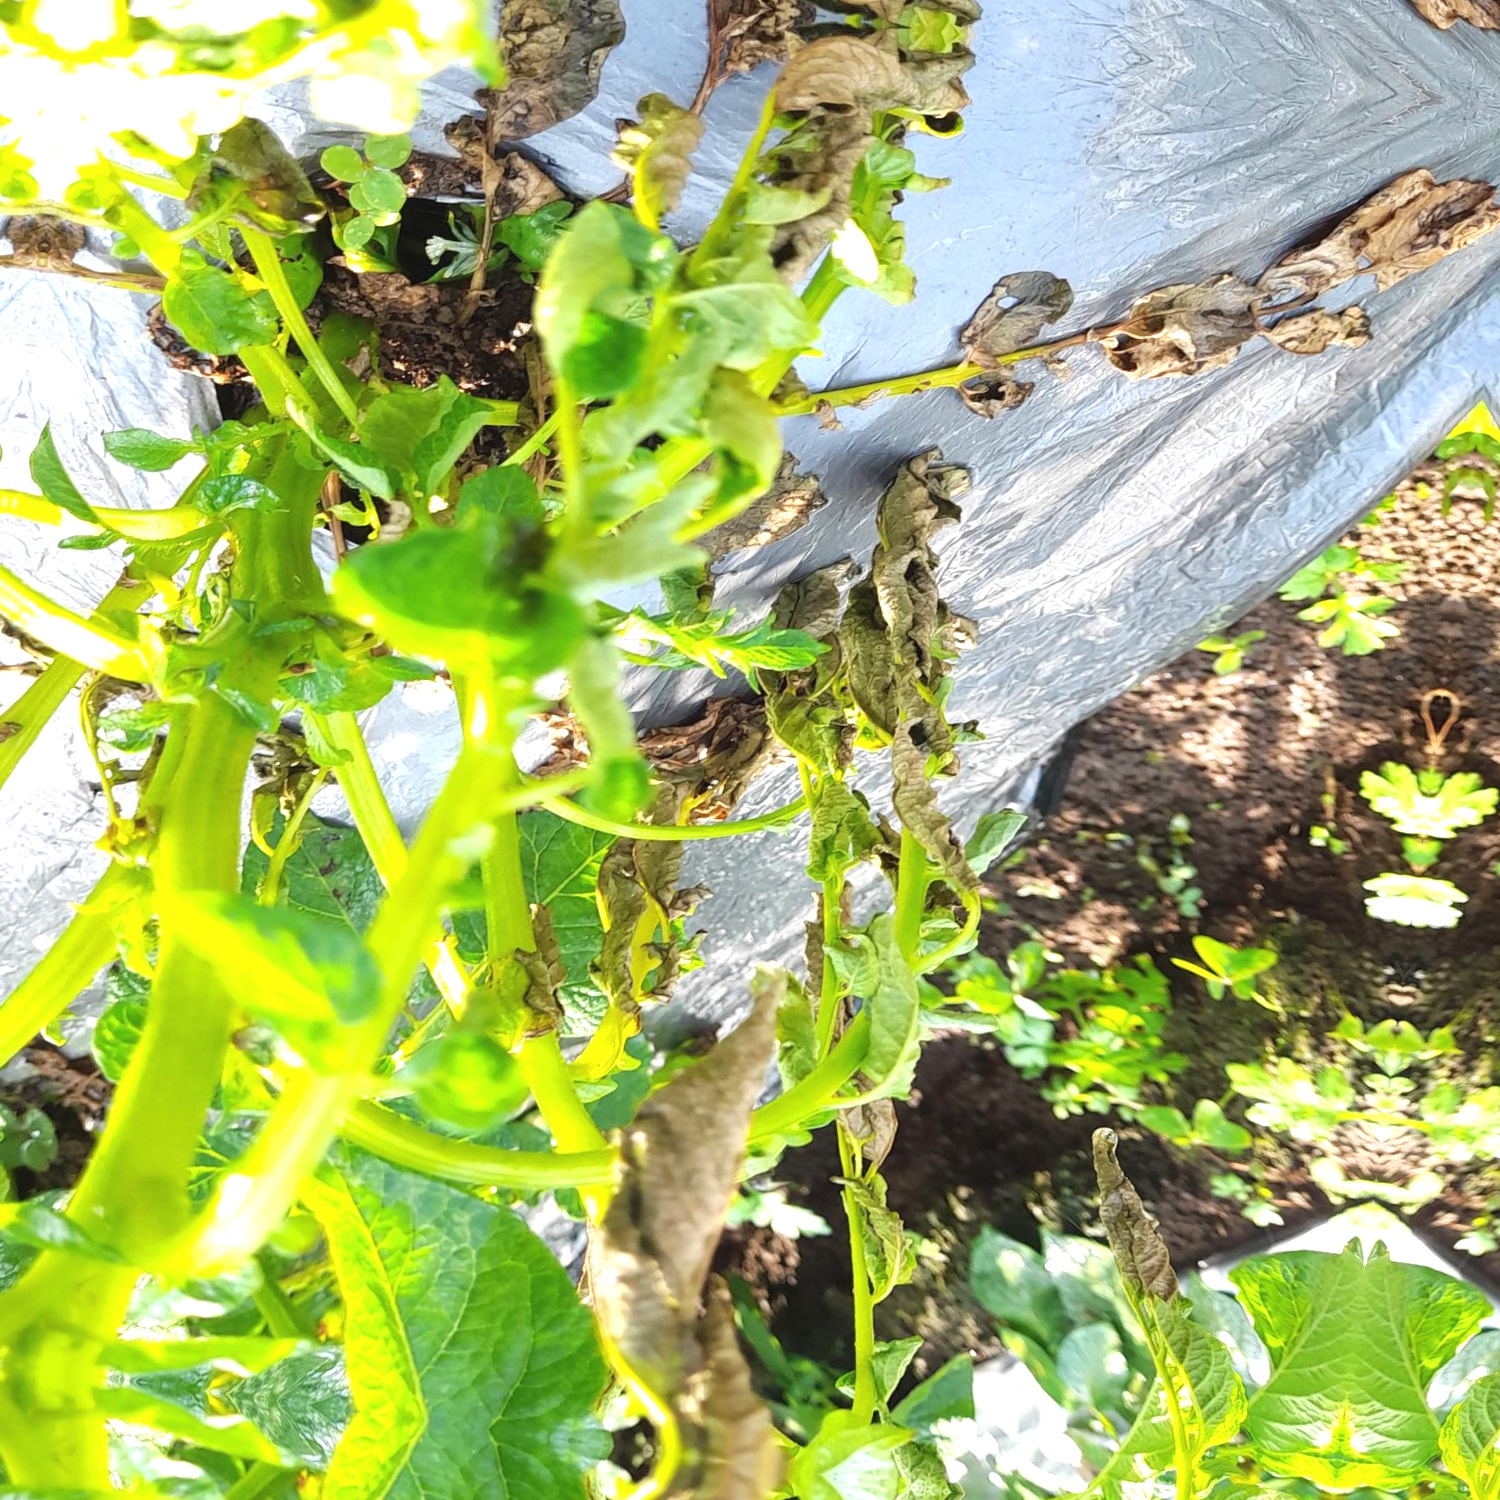
Etiqueta: Pudricion_Parda